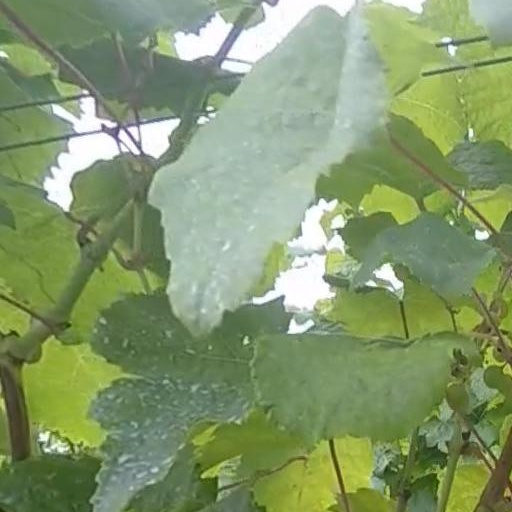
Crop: grape